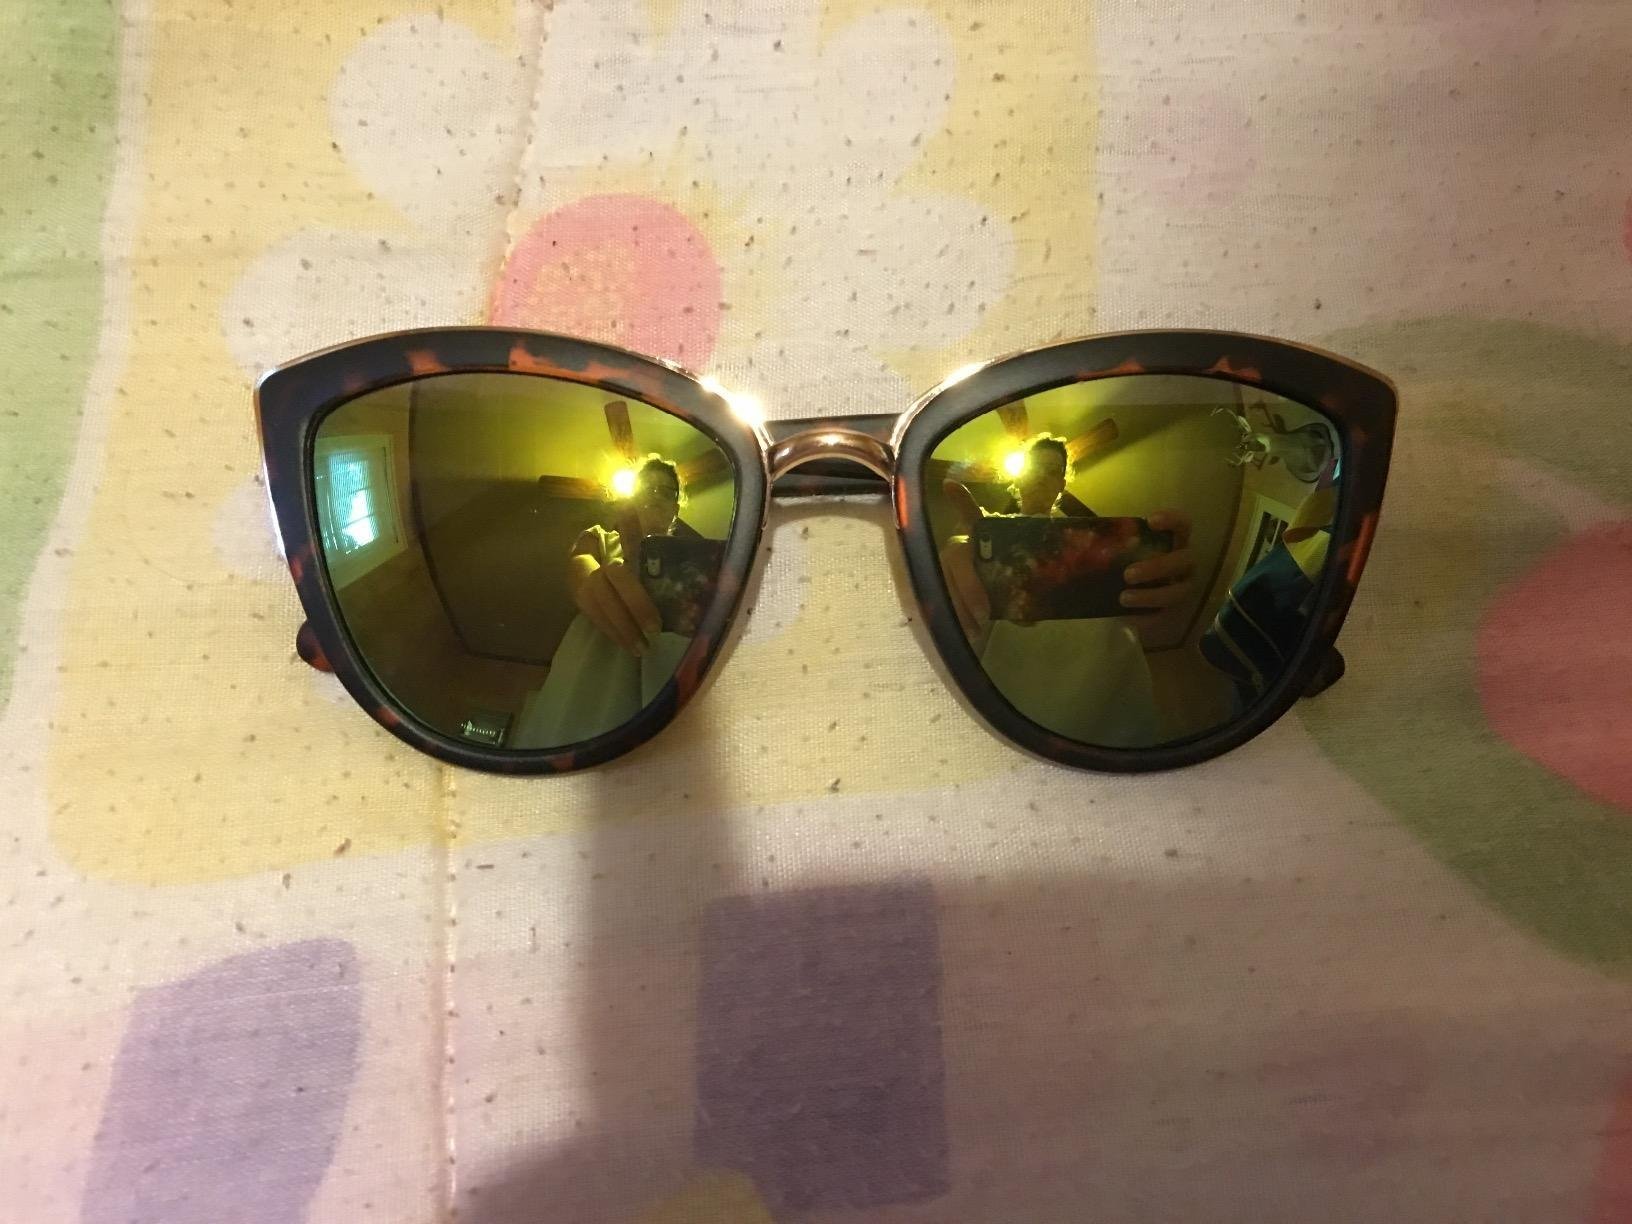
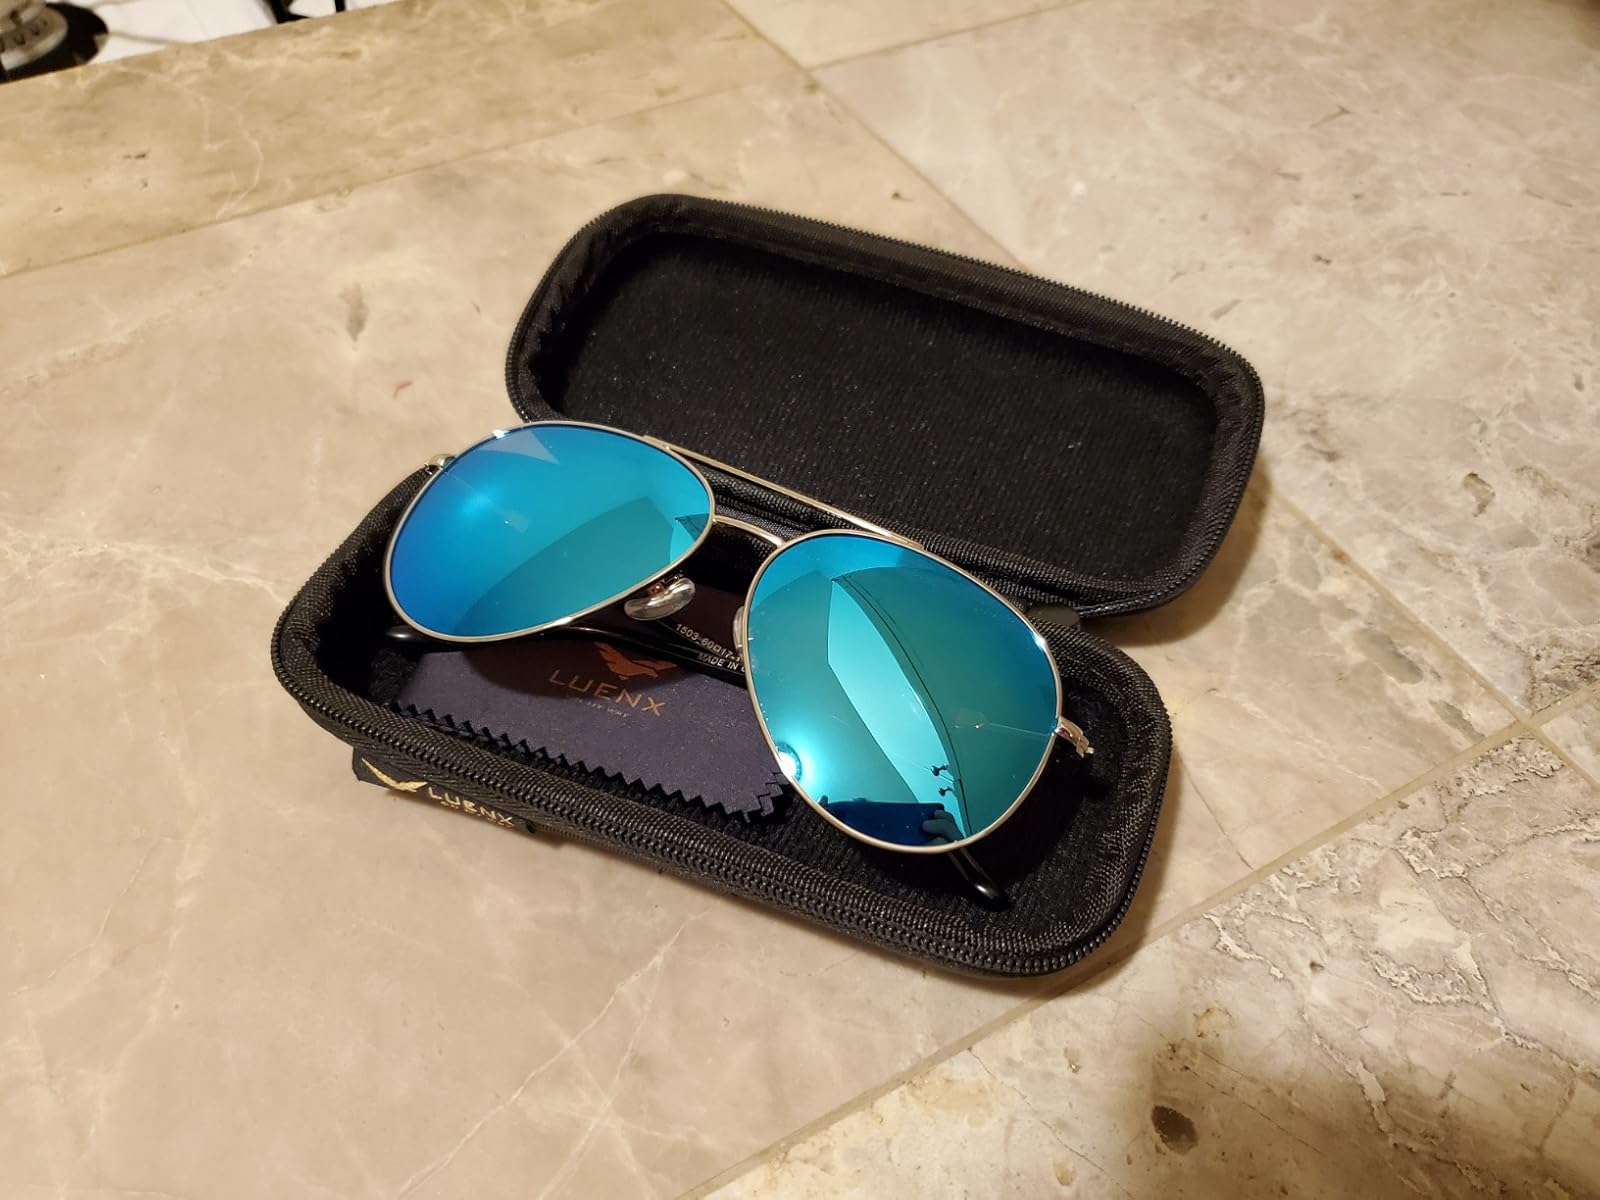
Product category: accessories_sunglasses
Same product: no